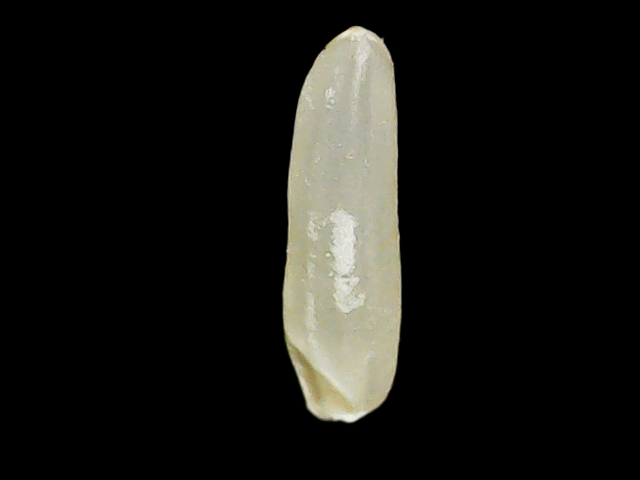
Rice variety: Binadhan25